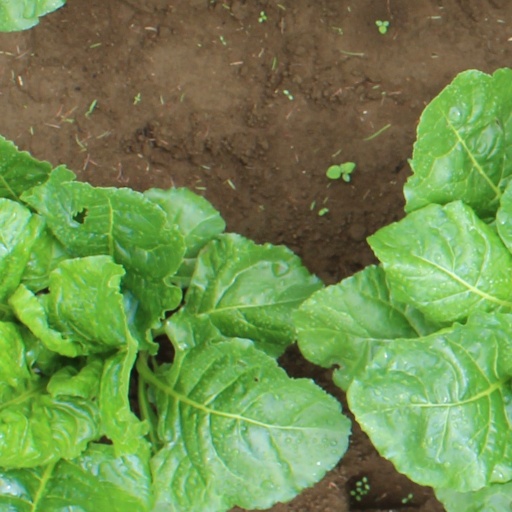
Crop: sugar beet